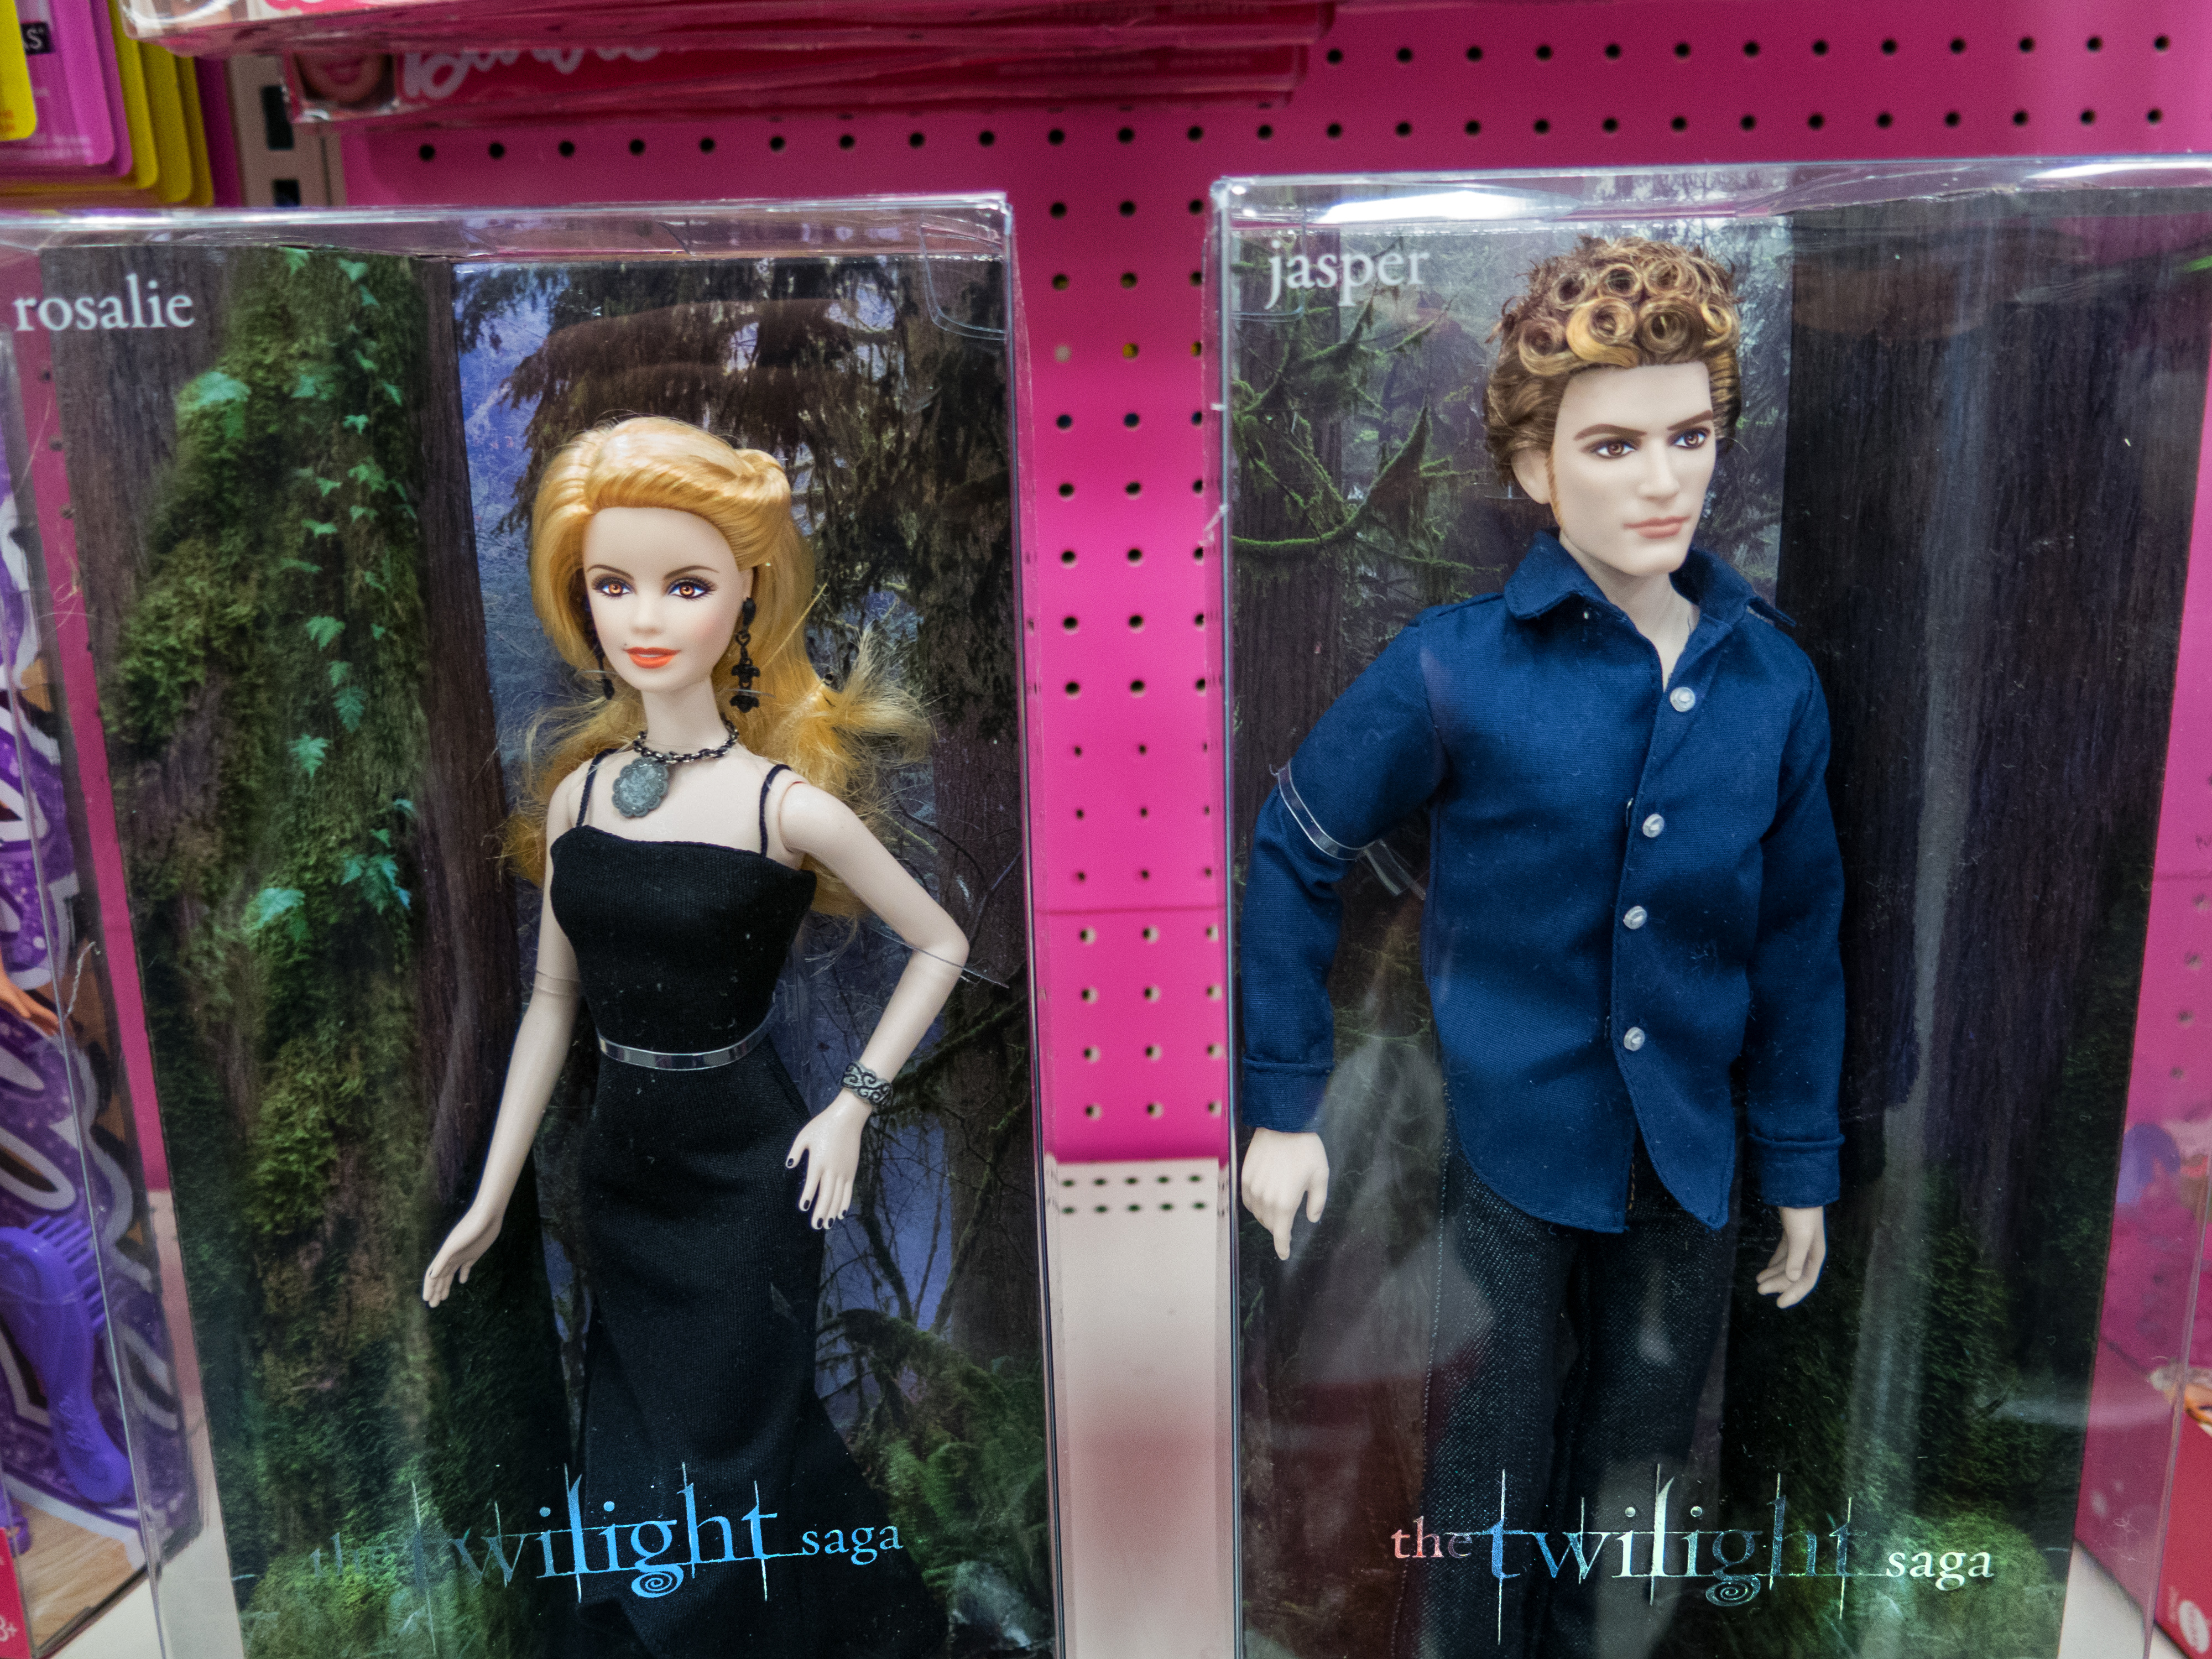
plastic, twilight, toy, doll, barbie, pacifictrashvortex